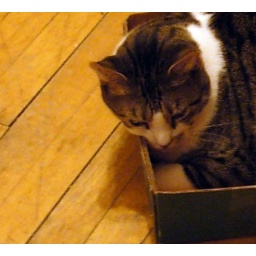
I carry all my craft fair stuff in paper boxes and the box lids were irresistible for the cats.